Helios Dust Instrumentation

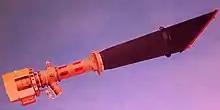
P30, one of the three small photometers making up the zodiacal light instrument. In operation, the light enters from upper right through the black Carbon fibre stray light suppressing baffle.

The primary goal of the Zodiacal light instrument on Helios was to determine the three-dimensional spatial distribution of interplanetary dust.